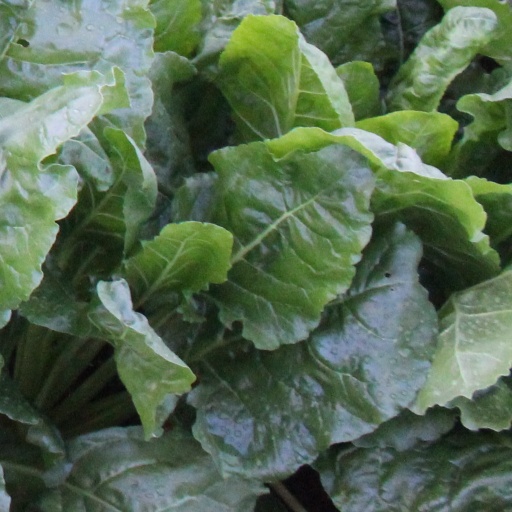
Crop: sugar beet